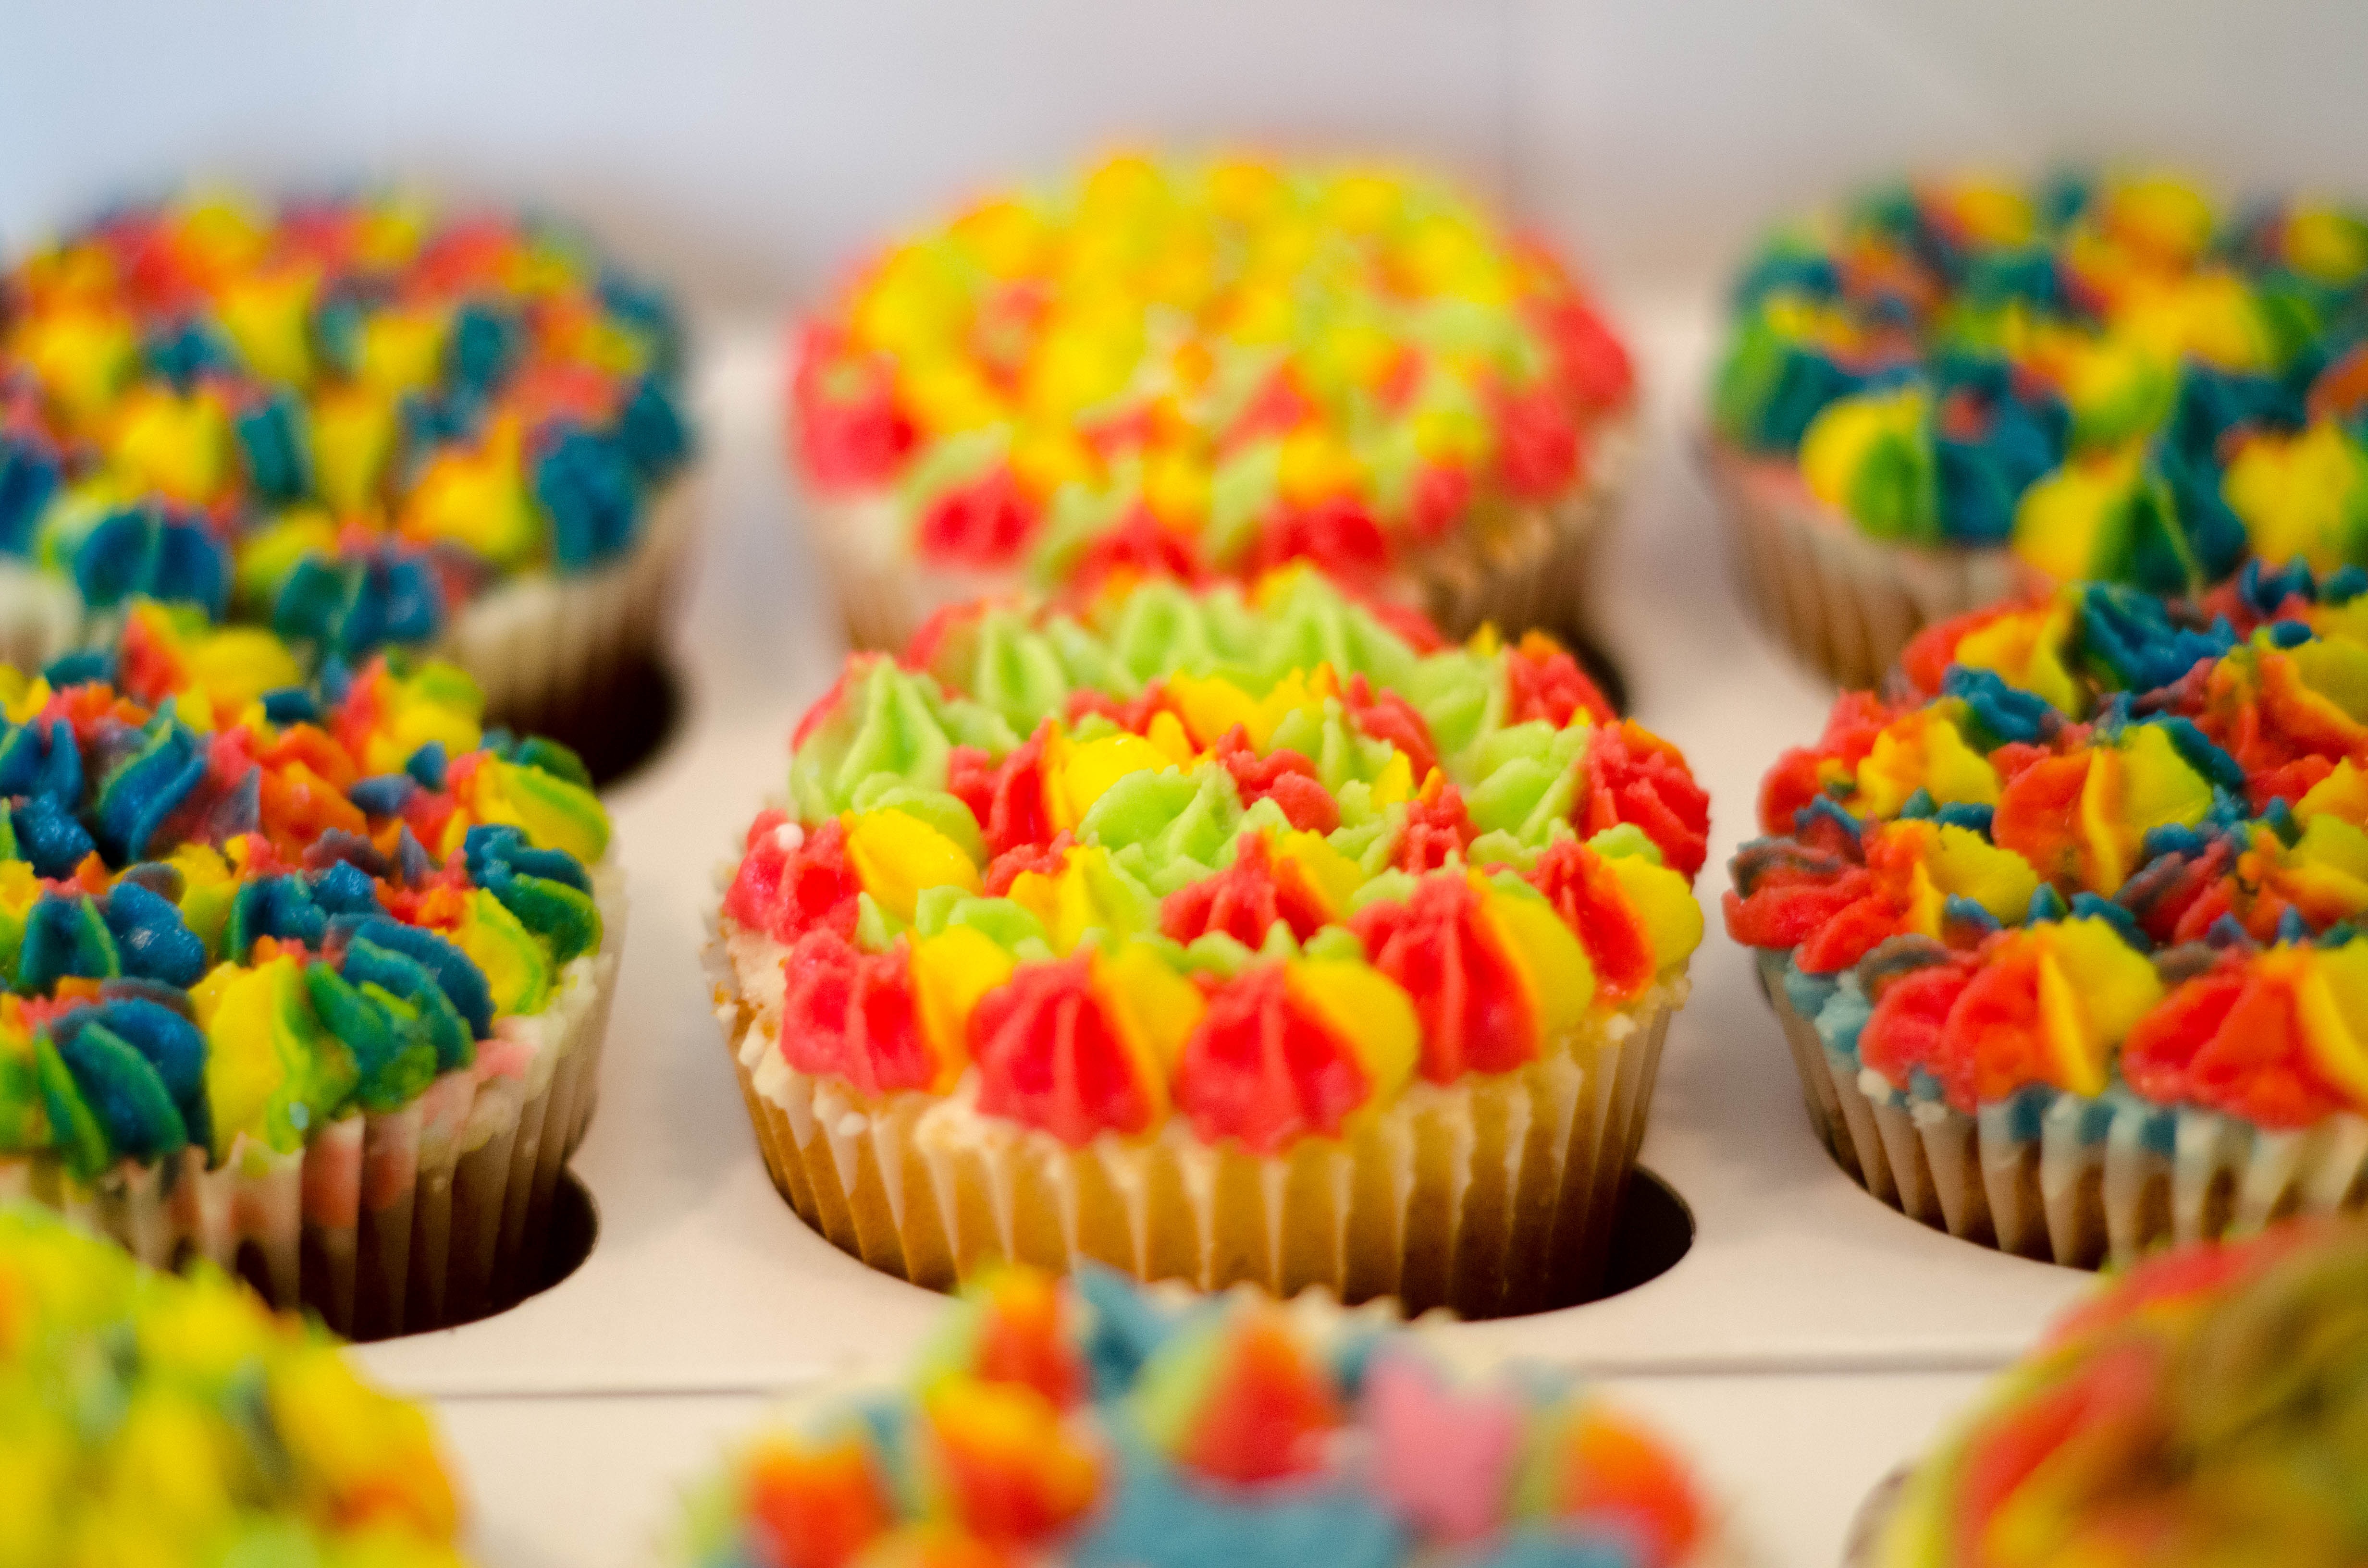
flower, food, cupcake, baking, dessert, cream, cake, bakery, icing, sweetness, sprinkles, flavor, buttercream, cake decorating